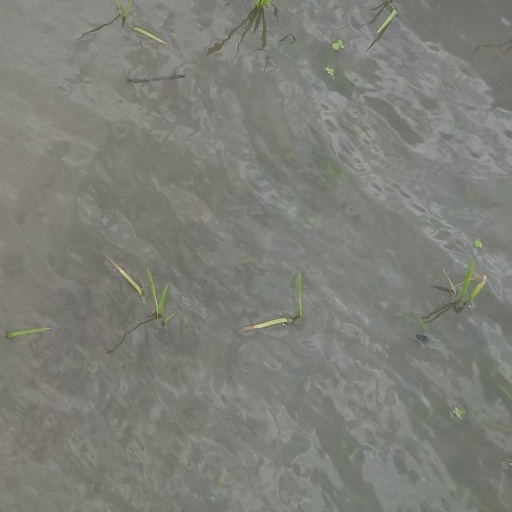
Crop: rice